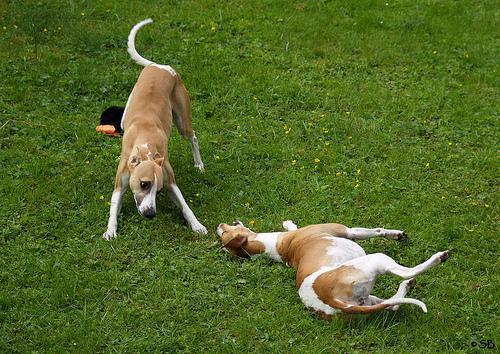
whippet